Joan Bardina Castarà

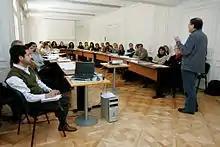
Academic education, Chile

In 1928 Bardina was appointed professor of labor law at , a newly established Valparaíso outlet of Universidad de Chile. Since he had neither juridical education nor juridical practice, circumstances of his nomination are not clear. The academic post gradually became his principal activity. He retained jefatura of Cátedra del Derecho de Trabajo throughout the 1930s and most of the 1940s, putting into practice his concepts of education. Bardina remained very distinct from other professors; he is remembered by his former disciples as attentive, encouraging, partner-like and sort of an “iconoclast”. Instead of lecturing the audience, he preferred – much in line with his educational outlook, though also perhaps not unrelated to his lack of juridical background – to engage in discussion. Periodically he was entrusted also with other academic assignments, e.g. temporarily holding Cátedra de Sociología y Economía Social.